Rose Marie Reid

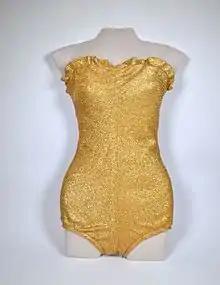
Glittering Metallic Lamé Swimsuit

Part of Reid's success was due to her influence in Hollywood and the motion picture industry. Famous screen actresses, including Rita Hayworth, Marilyn Monroe, Jane Russell, and Rhonda Fleming wore her swimsuits. Rita Hayworth famously wore the "Glittering Metallic Lamé" suit to publicize her 1946 hit film, Gilda. Her suits also appeared in several California beach party films from the late 1950s and the early 1960s, including "Gidget (film)", "Muscle Beach Party", and "Where the Boys Are".